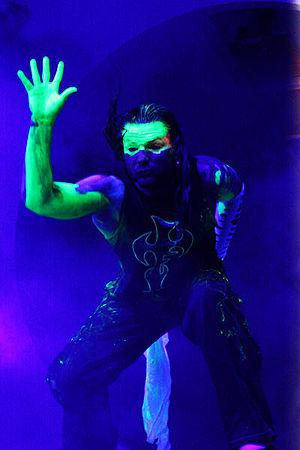
Jeffrey Nero Hardy, ou tout simplement Jeff Hardy, né le 31 août 1977 à Cameron, est un catcheur, un promoteur de catch et un auteur-compositeur-interprète américain. Il travaille actuellement à la World Wrestling Entertainment, dans la division SmackDown, où il est l'actuel Champion Intercontinental.